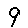
Label: 9